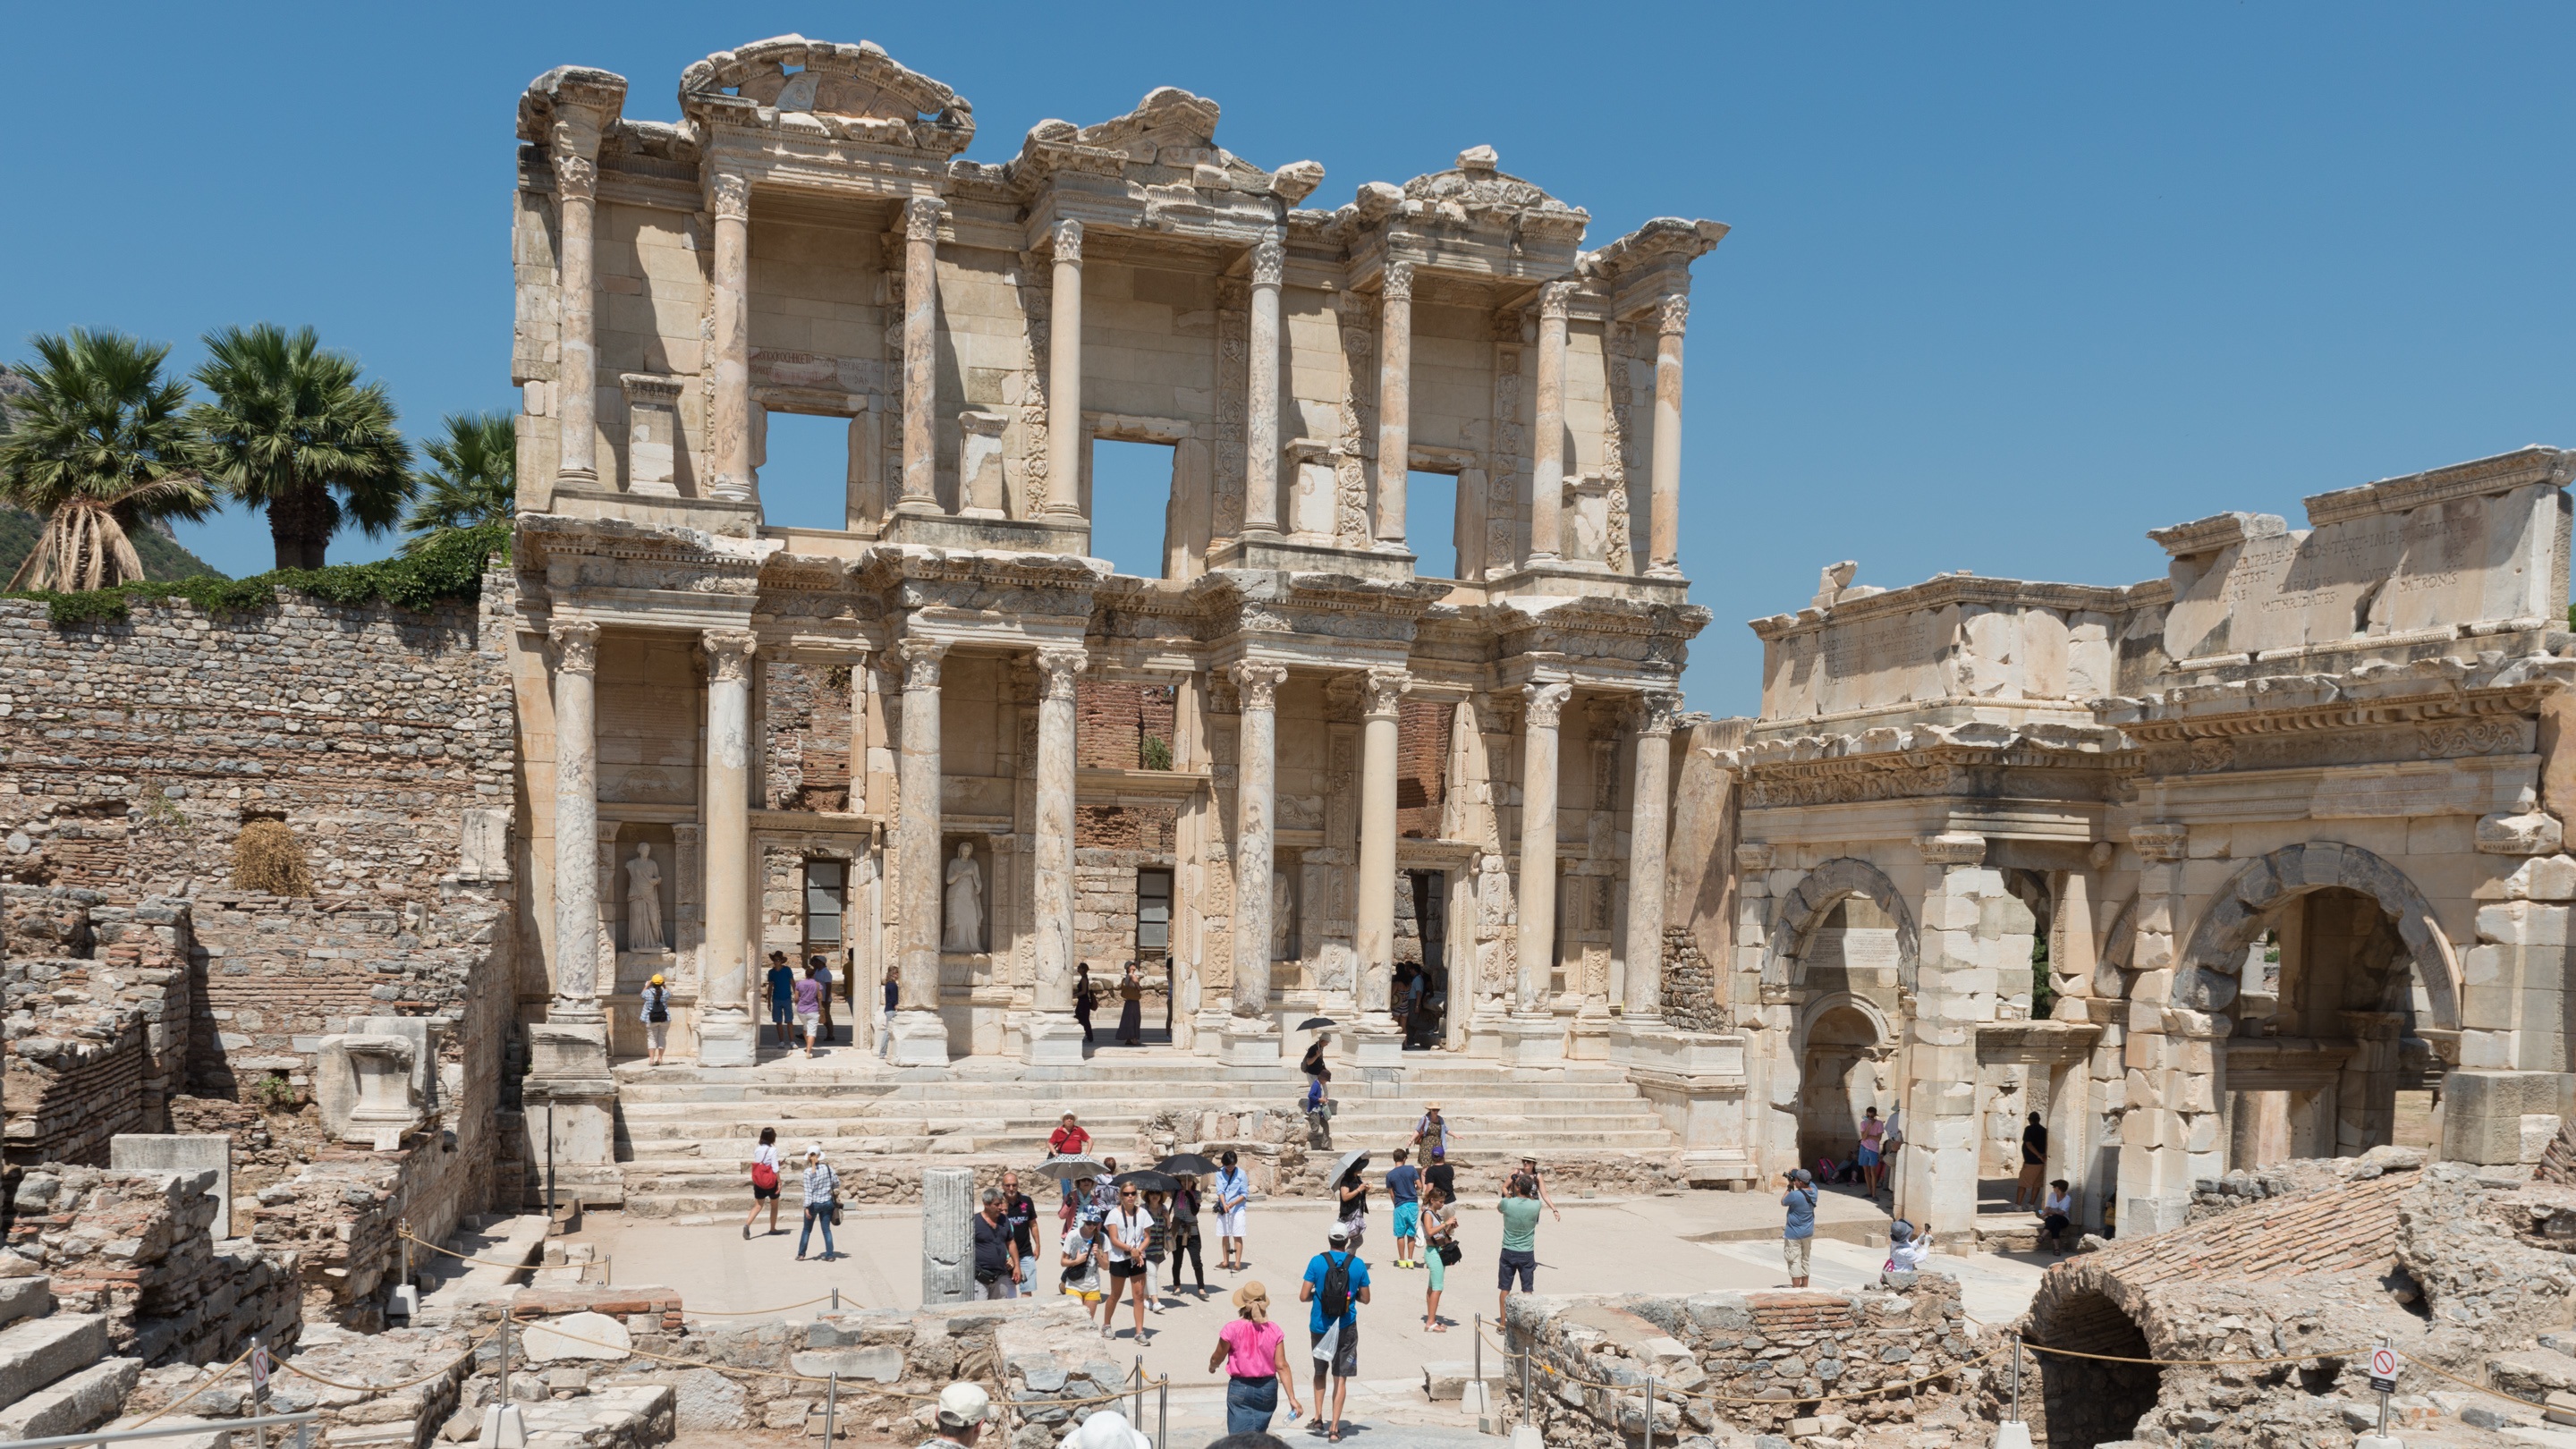
building, palace, monument, landmark, facade, tourism, place of worship, amphitheatre, temple, ruins, turkey, basilica, ancient rome, archaeological site, unesco world heritage site, roman temple, historic site, ephesus, ancient history, egyptian temple, ancient roman architecture, ancient greek temple, byzantine architecture, ephesos